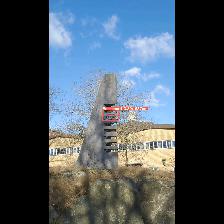
Label: NonHuman